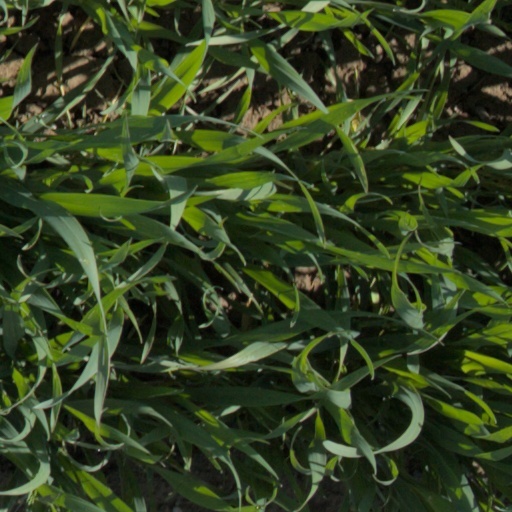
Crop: wheat